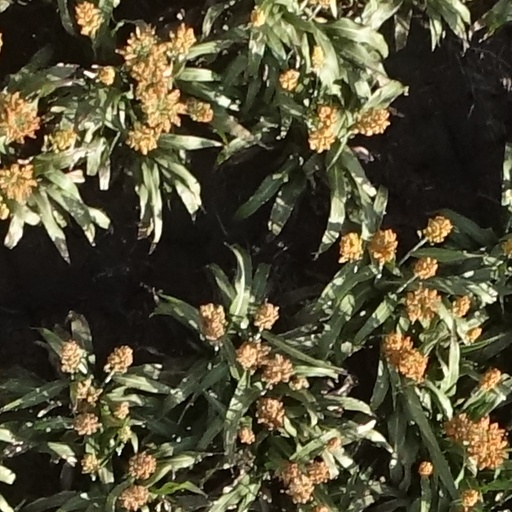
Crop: sorghum